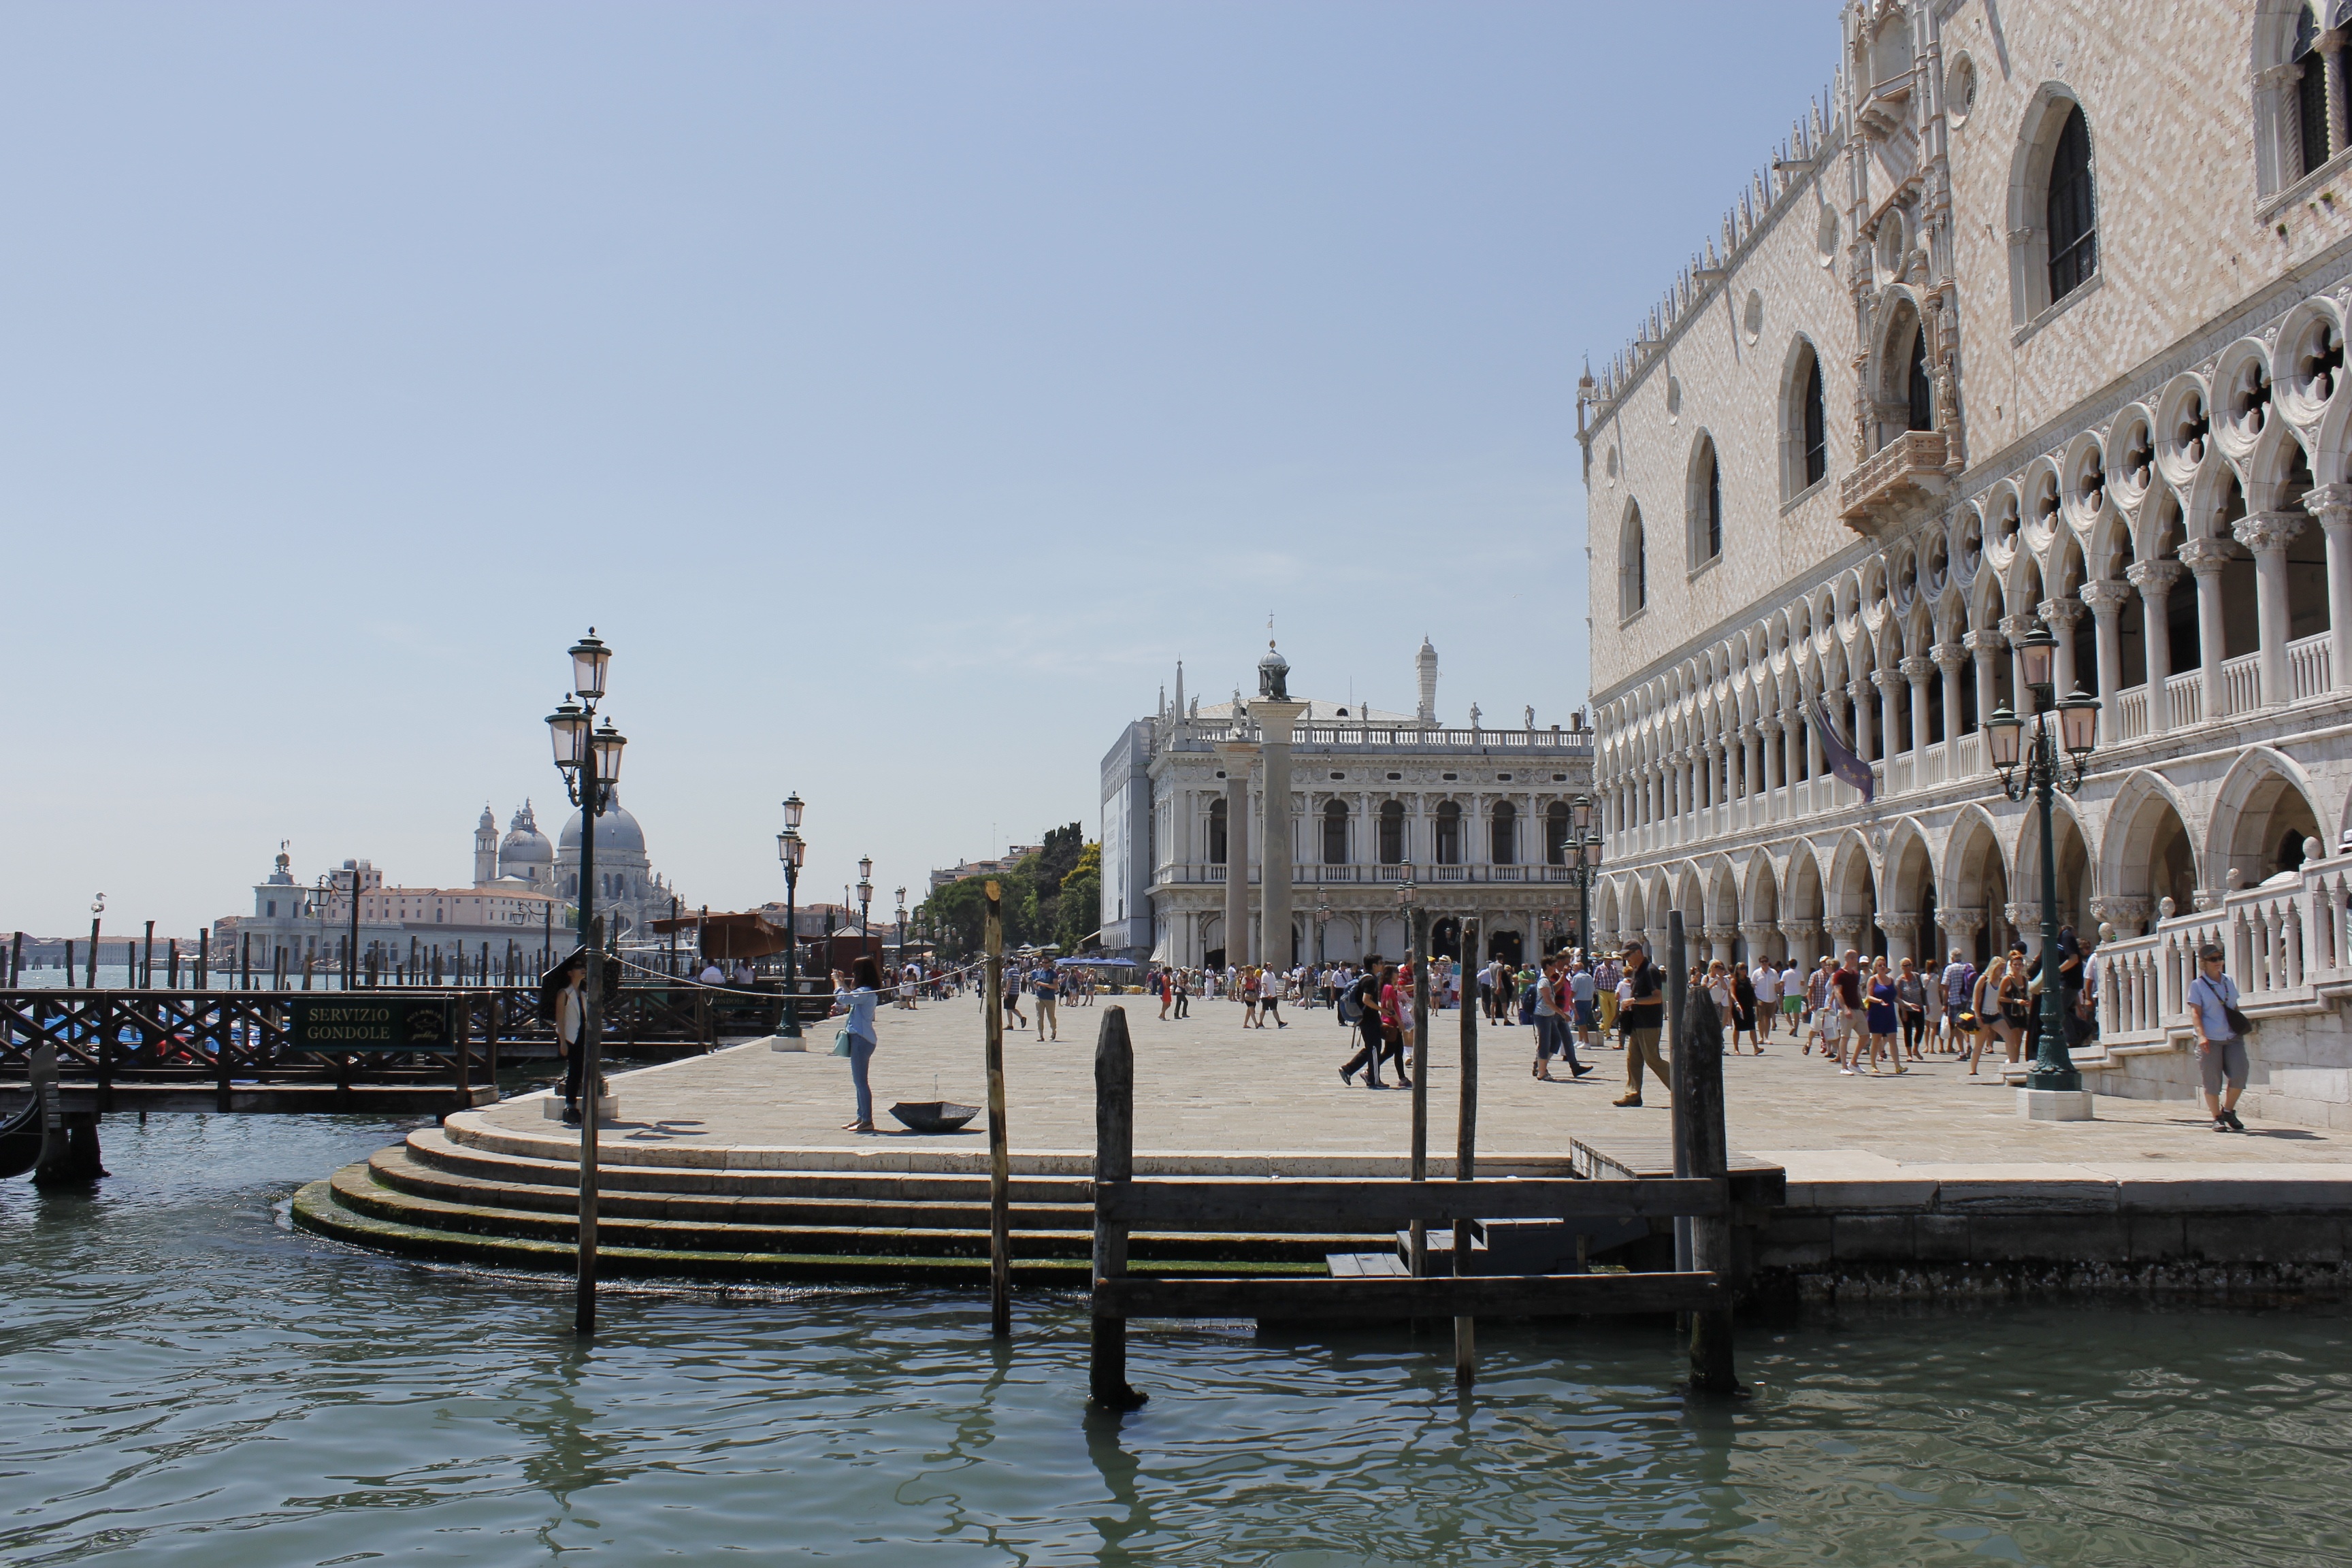
sea, boat, palace, canal, boot, vehicle, venice, waterway, boating, gondola, watercraft, lagoon venice